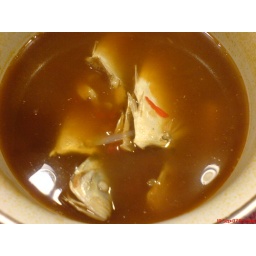
tom yam fish soup cooked in pot